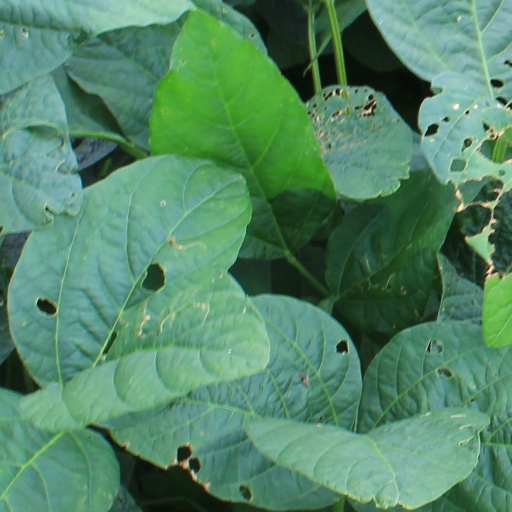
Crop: soybean